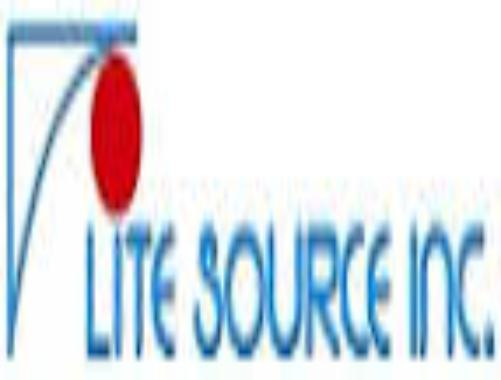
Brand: lite source
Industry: Necessities